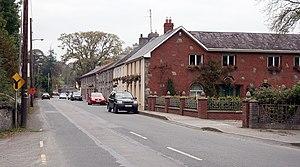
Crossdoney est un village dans le comté de Cavan, en Irlande.